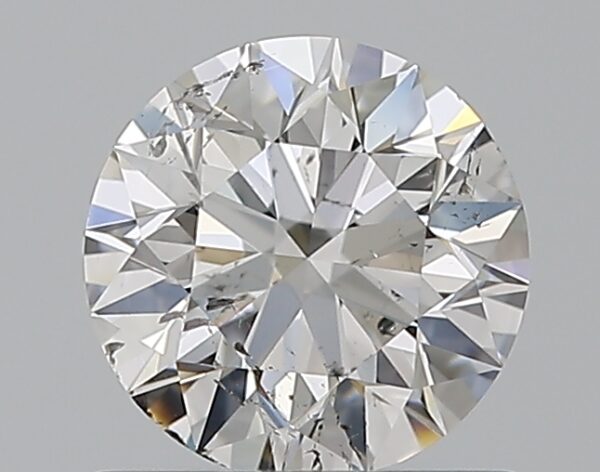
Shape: round
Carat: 0.72
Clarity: SI2
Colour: E
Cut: EX
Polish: EX
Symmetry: EX
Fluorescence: F
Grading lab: GIA
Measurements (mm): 5.73 x 5.76 x 3.57